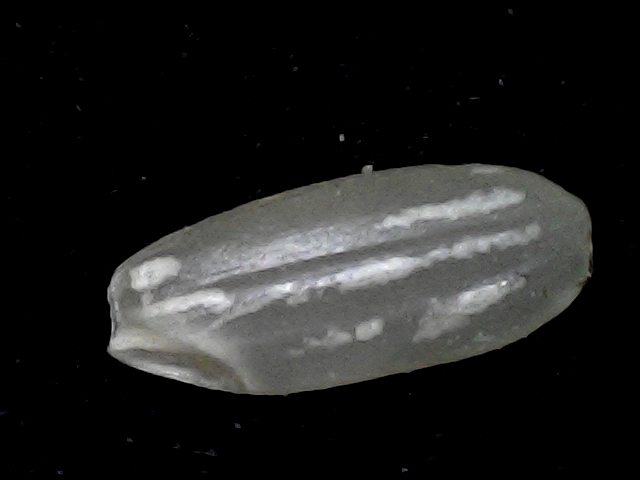
Rice variety: BR22